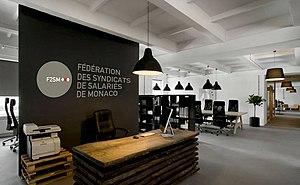
Siège de la Fédération des Syndicats de Salariés de Monaco
La Fédération des syndicats de salariés de Monaco est une fédération syndicale dont les statuts ont été publiés au Journal officiel le 28 décembre 2012 à Monaco.